The Elephant Whisperers

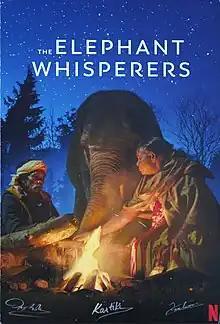
Official release poster

The Elephant Whisperers is a 2022 Indian documentary film directed by Kartiki Gonsalves. The documentary is about the bond that develops between a couple and an orphaned baby elephant, Raghu, who was entrusted to their care. The film is produced by Mumbai based production house Sikhya Entertainment, led by Guneet Monga Kapoor and Achin Jain.